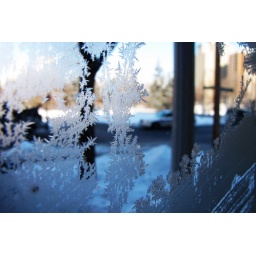
There is a cop car in the background because two drivers got into an accident due to black ice.